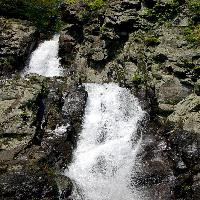
Weather: cloudy or overcast